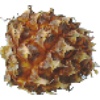
Label: images